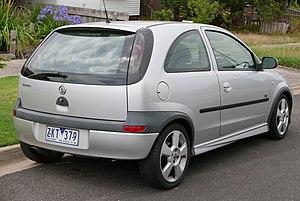
La Holden Barina est une automobile du constructeur automobile australien Holden. Les deux premières générations étaient étroitement dérivée de la Suzuki Swift, les deux suivantes de l'Opel Corsa et les deux dernières de la Chevrolet Aveo.